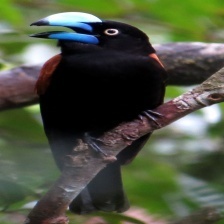
Species: HELMET VANGA
Scientific name: EURYCEROS PREVOSTII